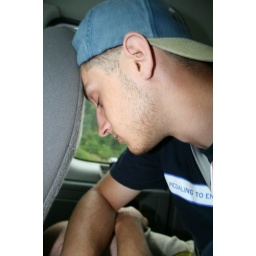
Ryan sleeps in van headed home from building site